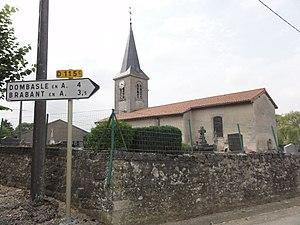
Brocourt-en-Argonne (Meuse) église